Ita Rina

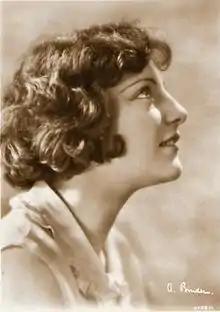
Ita Rina in 1928 or 1929

Rina arrived in Berlin in 1927. Shortly after she had her first audition, following which she had classes in acting, diction, dancing, driving and riding. She made her debut in the 1927 film "What Do Children Hide from Their Parents", directed by Franz Osten. After several small film roles in 1927 and 1928, the critics finally noticed her in the 1928 film "The Last Supper". The same year, Rina met her future husband Miodrag Đorđević, a student. Her big breakthrough came the following year, in the film "Erotikon", directed by Gustav Machatý. She starred in the leading female role, Andrea. The great success of the film upset some moral and Christian organizations. The Catholic theologian Abbot Bethlem wrote: "... First, they lie next to each other, and then on top of each other... It is true that the covering hides their figures, but it certainly does not hide their movements... The face of each protagonist is shown in close-up, especially Ita's face... A viewer can recognize her excitement, then her expression of apprehension mixed with longing, then pain and finally... I blush while describing the scenes". This was, however, the best advertisement for the film, and the beginning of Rina's career.